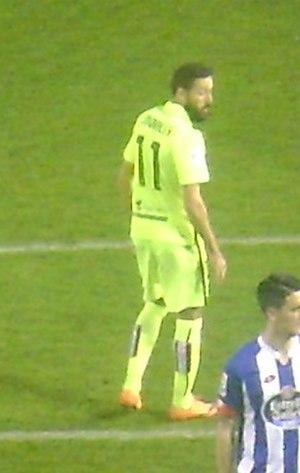
José Luis Morales Nogales, né le 23 juillet 1987 à Madrid, est un footballeur espagnol qui évolue au poste d'ailier au Levante UD.